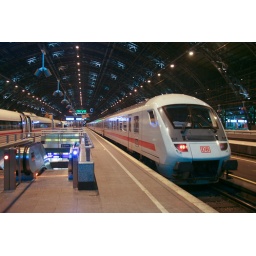
09/05/2010A Intercity train waits under the impressive overall roof of Koln/Cologne Hauptbahnhof